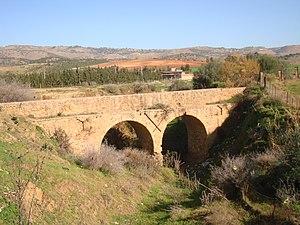
Vestige d'un ancien pont en ruine.
Chef-lieu de commune dans la wilaya de Chlef en Algérie, située à 16 km au nord-est de Chlef par la R.N 4. Elle relève de la Daïra d'Oued Fodda dont elle est éloignée de 8 km. Elle est située sur le chemin de wilaya n° 23 menant à Beni Rached. Ex. Le Barrage puis El Hemaïd. Elle s'étend sur une superficie de 37,25 km2 et compte une population estimée à 8449 habitants en 2004. Accède au rang de commune en vertu de la loi n° 84-09 de février 1984 portant découpage administratif de l'Algérie. Elle est composée des fractions de Sidi Maâmar, Ouled Abbès, Ouled Larbi, Hemaïd El Fagha Ouled Bouali, Brihiyine, Ababssa, Oued Zaouch et Chenaïne.